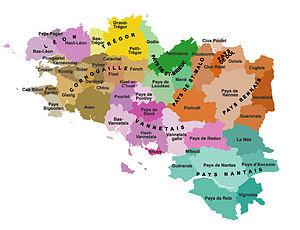
Pays traditionnels de Bretagne Русский: Исторические области Бретани
Le Guerchais, est un pays traditionnel de Bretagne. Ce pays est situé au sud-est du département d'Ille-et-Vilaine et dans la région des Marches de Bretagne, entre Vitré, Martigné-Ferchaud et La Bosse-de-Bretagne avec pour ville principale La Guerche-de-Bretagne.
Le Vendelais, est un pays traditionnel de Bretagne. Ce pays est situé à l'est du département d'Ille-et-Vilaine et dans la région des Marches de Bretagne, entre Fougères et Vitré.
Le Coglais est un ancien pays du nord-est de l'Ille-et-Vilaine et de la Bretagne.